All the Beauty and the Bloodshed

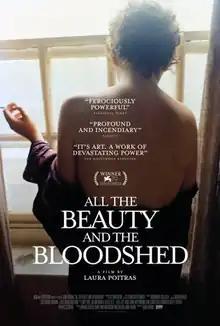
Theatrical release poster

All the Beauty and the Bloodshed is a 2022 American biographical documentary film about photographer, artist, and activist Nan Goldin. The film is produced, co-edited and directed by Laura Poitras, and tackles Goldin's life through her advocacy during the HIV/AIDS crisis in the ‘80s, and her fight against the Sackler family for their role in the current opioid epidemic in the United States. Poitras, a long-time friend and fan, stated that "Nan's art and vision has inspired my work for years, and has influenced generations of filmmakers."